The Train (2011 film)

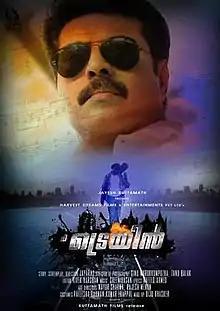

The Train is a 2011 Malayalam thriller film written and directed by Jayaraj, starring Mammootty, Jayasurya and Sheena Chohan. The film is based on the 11 July 2006 Mumbai train bombings. It was earlier titled as "Track with Rahman". It was released on 27 May 2011, and received dubbed releases in Hindi and Tamil.